Isle of the Dead (Rachmaninoff)

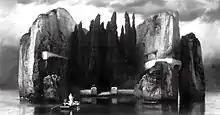
A black and white reproduction of "Isle of the Dead" by Arnold Böcklin was the inspiration for the piece.

Isle of the Dead (Russian: Остров мёртвых), Op. 29, is a symphonic poem composed by Sergei Rachmaninoff, written in the key of A minor. The piece was inspired by a black and white reproduction of Arnold Böcklin's painting "Isle of the Dead", which he saw in Paris in 1907. He composed the work from January to March of 1909, but later made numerous revisions, including cuts.